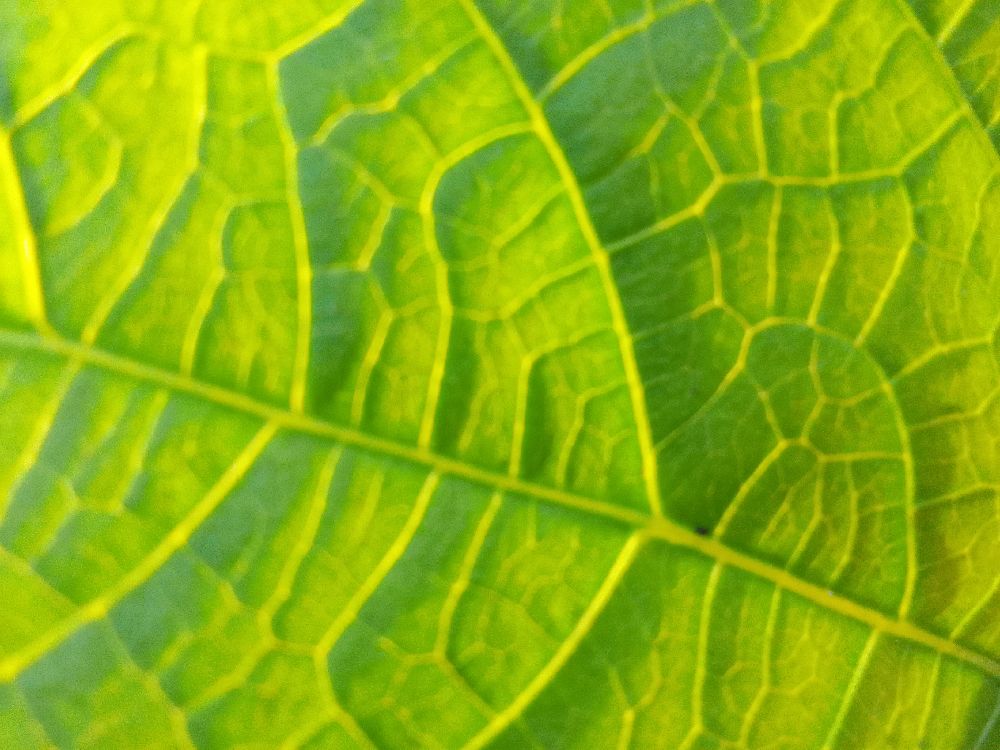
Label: healthy